Pope Urban III

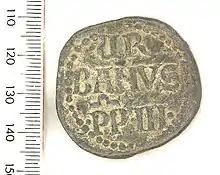
Bulla of Urban III

Urban III vigorously took up his predecessor's quarrels with Holy Roman Emperor Frederick I Barbarossa, including the standing dispute about the disposal of the territories of the countess Matilda of Tuscany. This was embittered by personal enmity, for at the sack of Milan in 1162 the emperor had caused several of the pope's relatives to be proscribed or mutilated. Even after his elevation to the papacy, Urban III continued to hold the archbishopric of Milan, and in this capacity refused to crown as King of Italy Frederick I's son Henry, who had married Constance, the heiress of the kingdom of Sicily. By this marriage/bond the papacy lost that Norman support on which it had so long relied in its contests with the emperor.